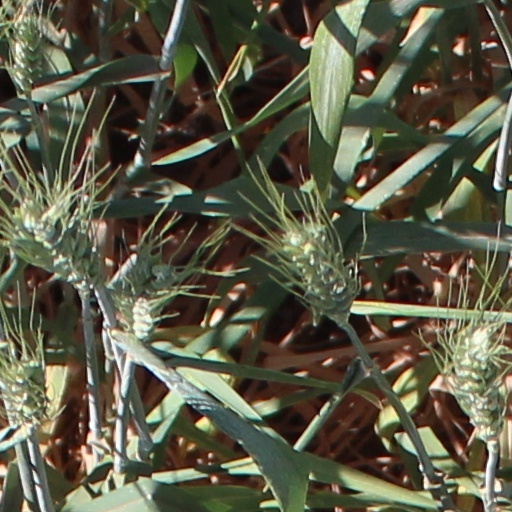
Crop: wheat